Nazarín

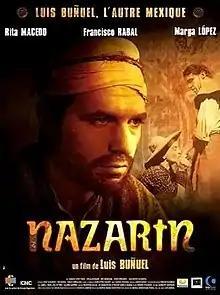
Original poster

Nazarín is a 1959 Mexican satirical drama film directed by Luis Buñuel and co-written between Buñuel and Julio Alejandro, adapted from the eponymous novel of Benito Pérez Galdós.